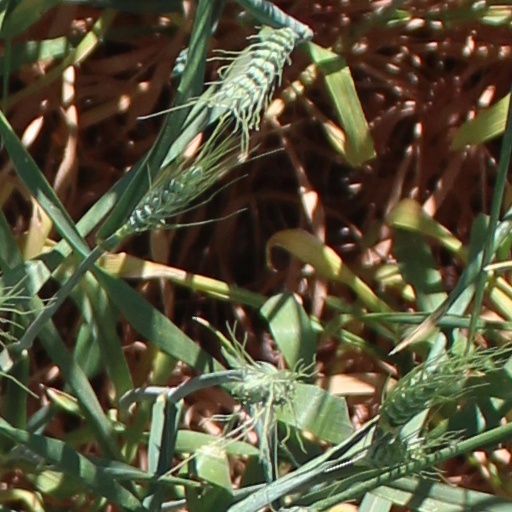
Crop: wheat